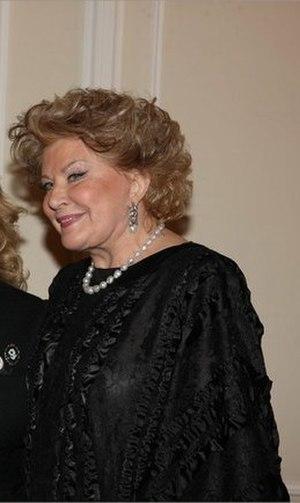
Elena Vassilievna Obraztsova est une mezzo-soprano russe, reconnue parmi les plus grandes cantatrices de son temps pour sa présence sur scène et ses capacités vocales.